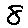
Label: 8